Jansenism

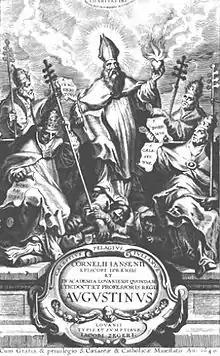
The title page of by Cornelius Jansen, published posthumously in 1640. The book formed the foundation of the subsequent Jansenist controversy.

Vergier in his writings insisted on the necessity of a true 'inner conversion' (perfect contrition) for the salvation of a Christian; the only way, according to him, to be able to receive the sacraments of penance and the Eucharist. This process of inner conversion, called the practice of 'renewals', is necessarily long and, once the state of conversion has been reached, the penitent must make the graces he has received bear fruit, preferably by leading a life of retreat. This notion of an inner conversion is related to the doctrine of contrition in the remission of sins: that is, it was considered necessary to express love for God in order receive the sacraments. In opposition to Vergier, Richelieu, in his book "Instruction du chrétien" ('Instruction of the Christian', 1619), along with the Jesuits, supported the thesis of attrition (imperfect contrition): that is, for them, the "regret for sins based solely on the fear of hell" is sufficient for one to receive the sacraments. The idea that the Eucharist should be received very infrequently, and that reception required much more than freedom from mortal sin, remained influential until it was finally condemned in the early 20th century by Pope Pius X, who endorsed frequent communion, as long as the communicant was free of mortal sin.